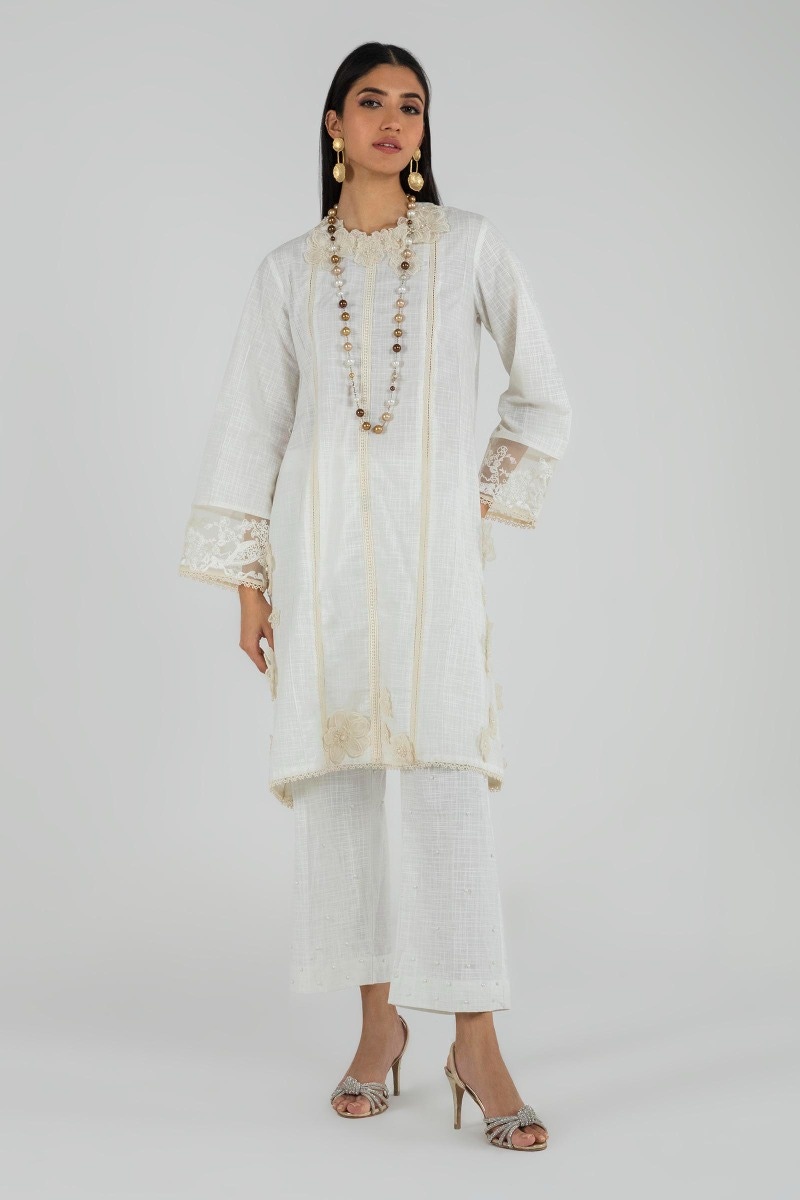
ivory embroidered kurta